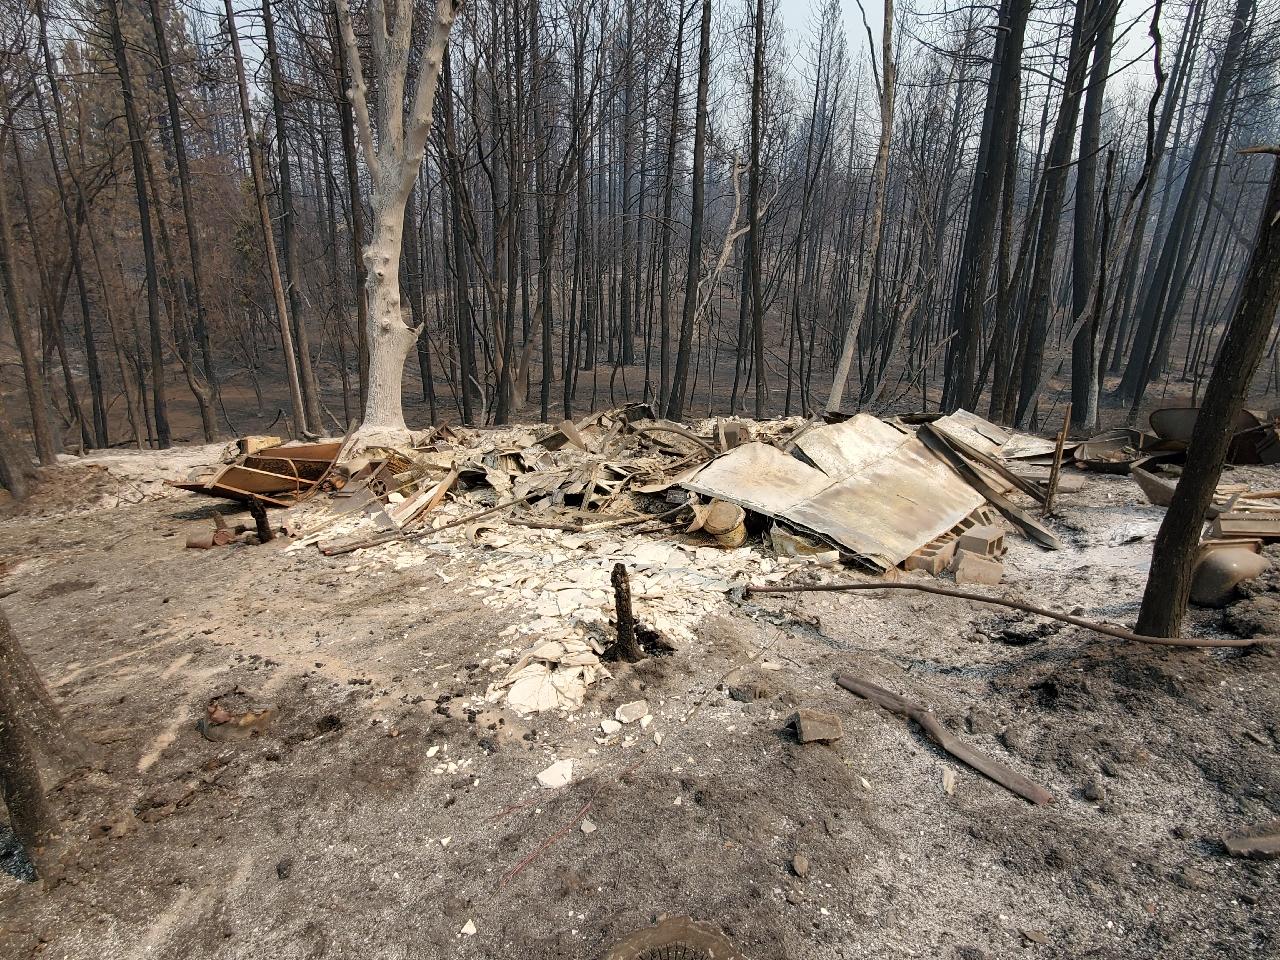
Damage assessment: destroyed